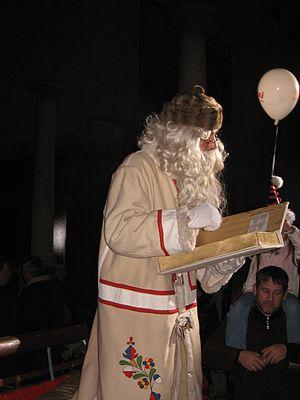
Ded Moroz est l'équivalent slave du « bonhomme Janvier » occidental.